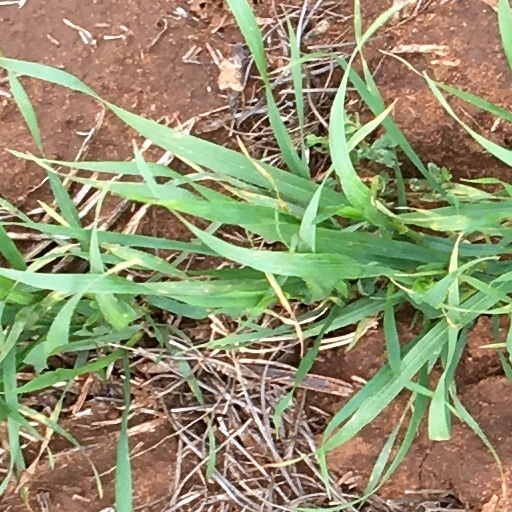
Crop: wheat